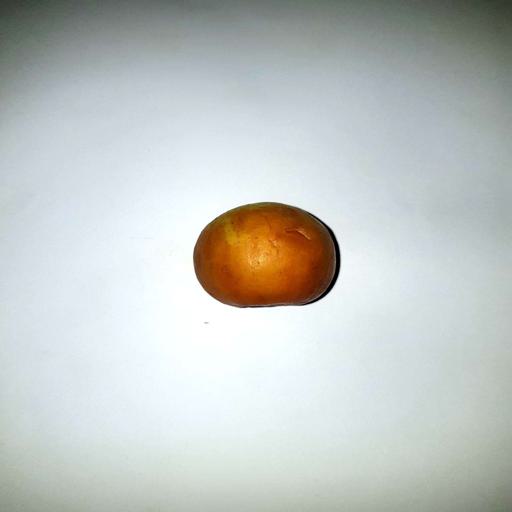
Label: bruised